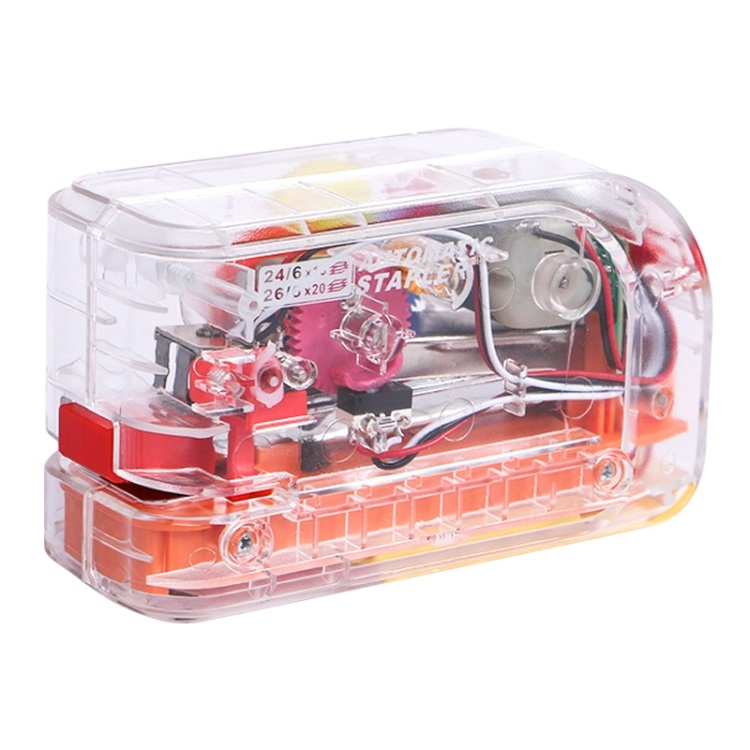
Electric Induction Stapler Automatic Portable Office Bookbinding(Transparent)
Brand: SUNSKY
1. Intelligent electric binding, efficient and convenient 2. Dual power supply mode 3. Continuous binding up to 60 times / mins 4. Suitable for 24/6 or 26/6 staples 5. Power supply: 4 AA batteries (not included) or DC7.2V plug-in 6. Binding thickness: 20 pages of 70g paper 7. Size: 13x8x5.5cm 8. Weight: 350g Packing list: - 1 x Stapler - 1 x Power cord
Category: Office Supplies > Office Instruments > Staplers > Electric Staplers